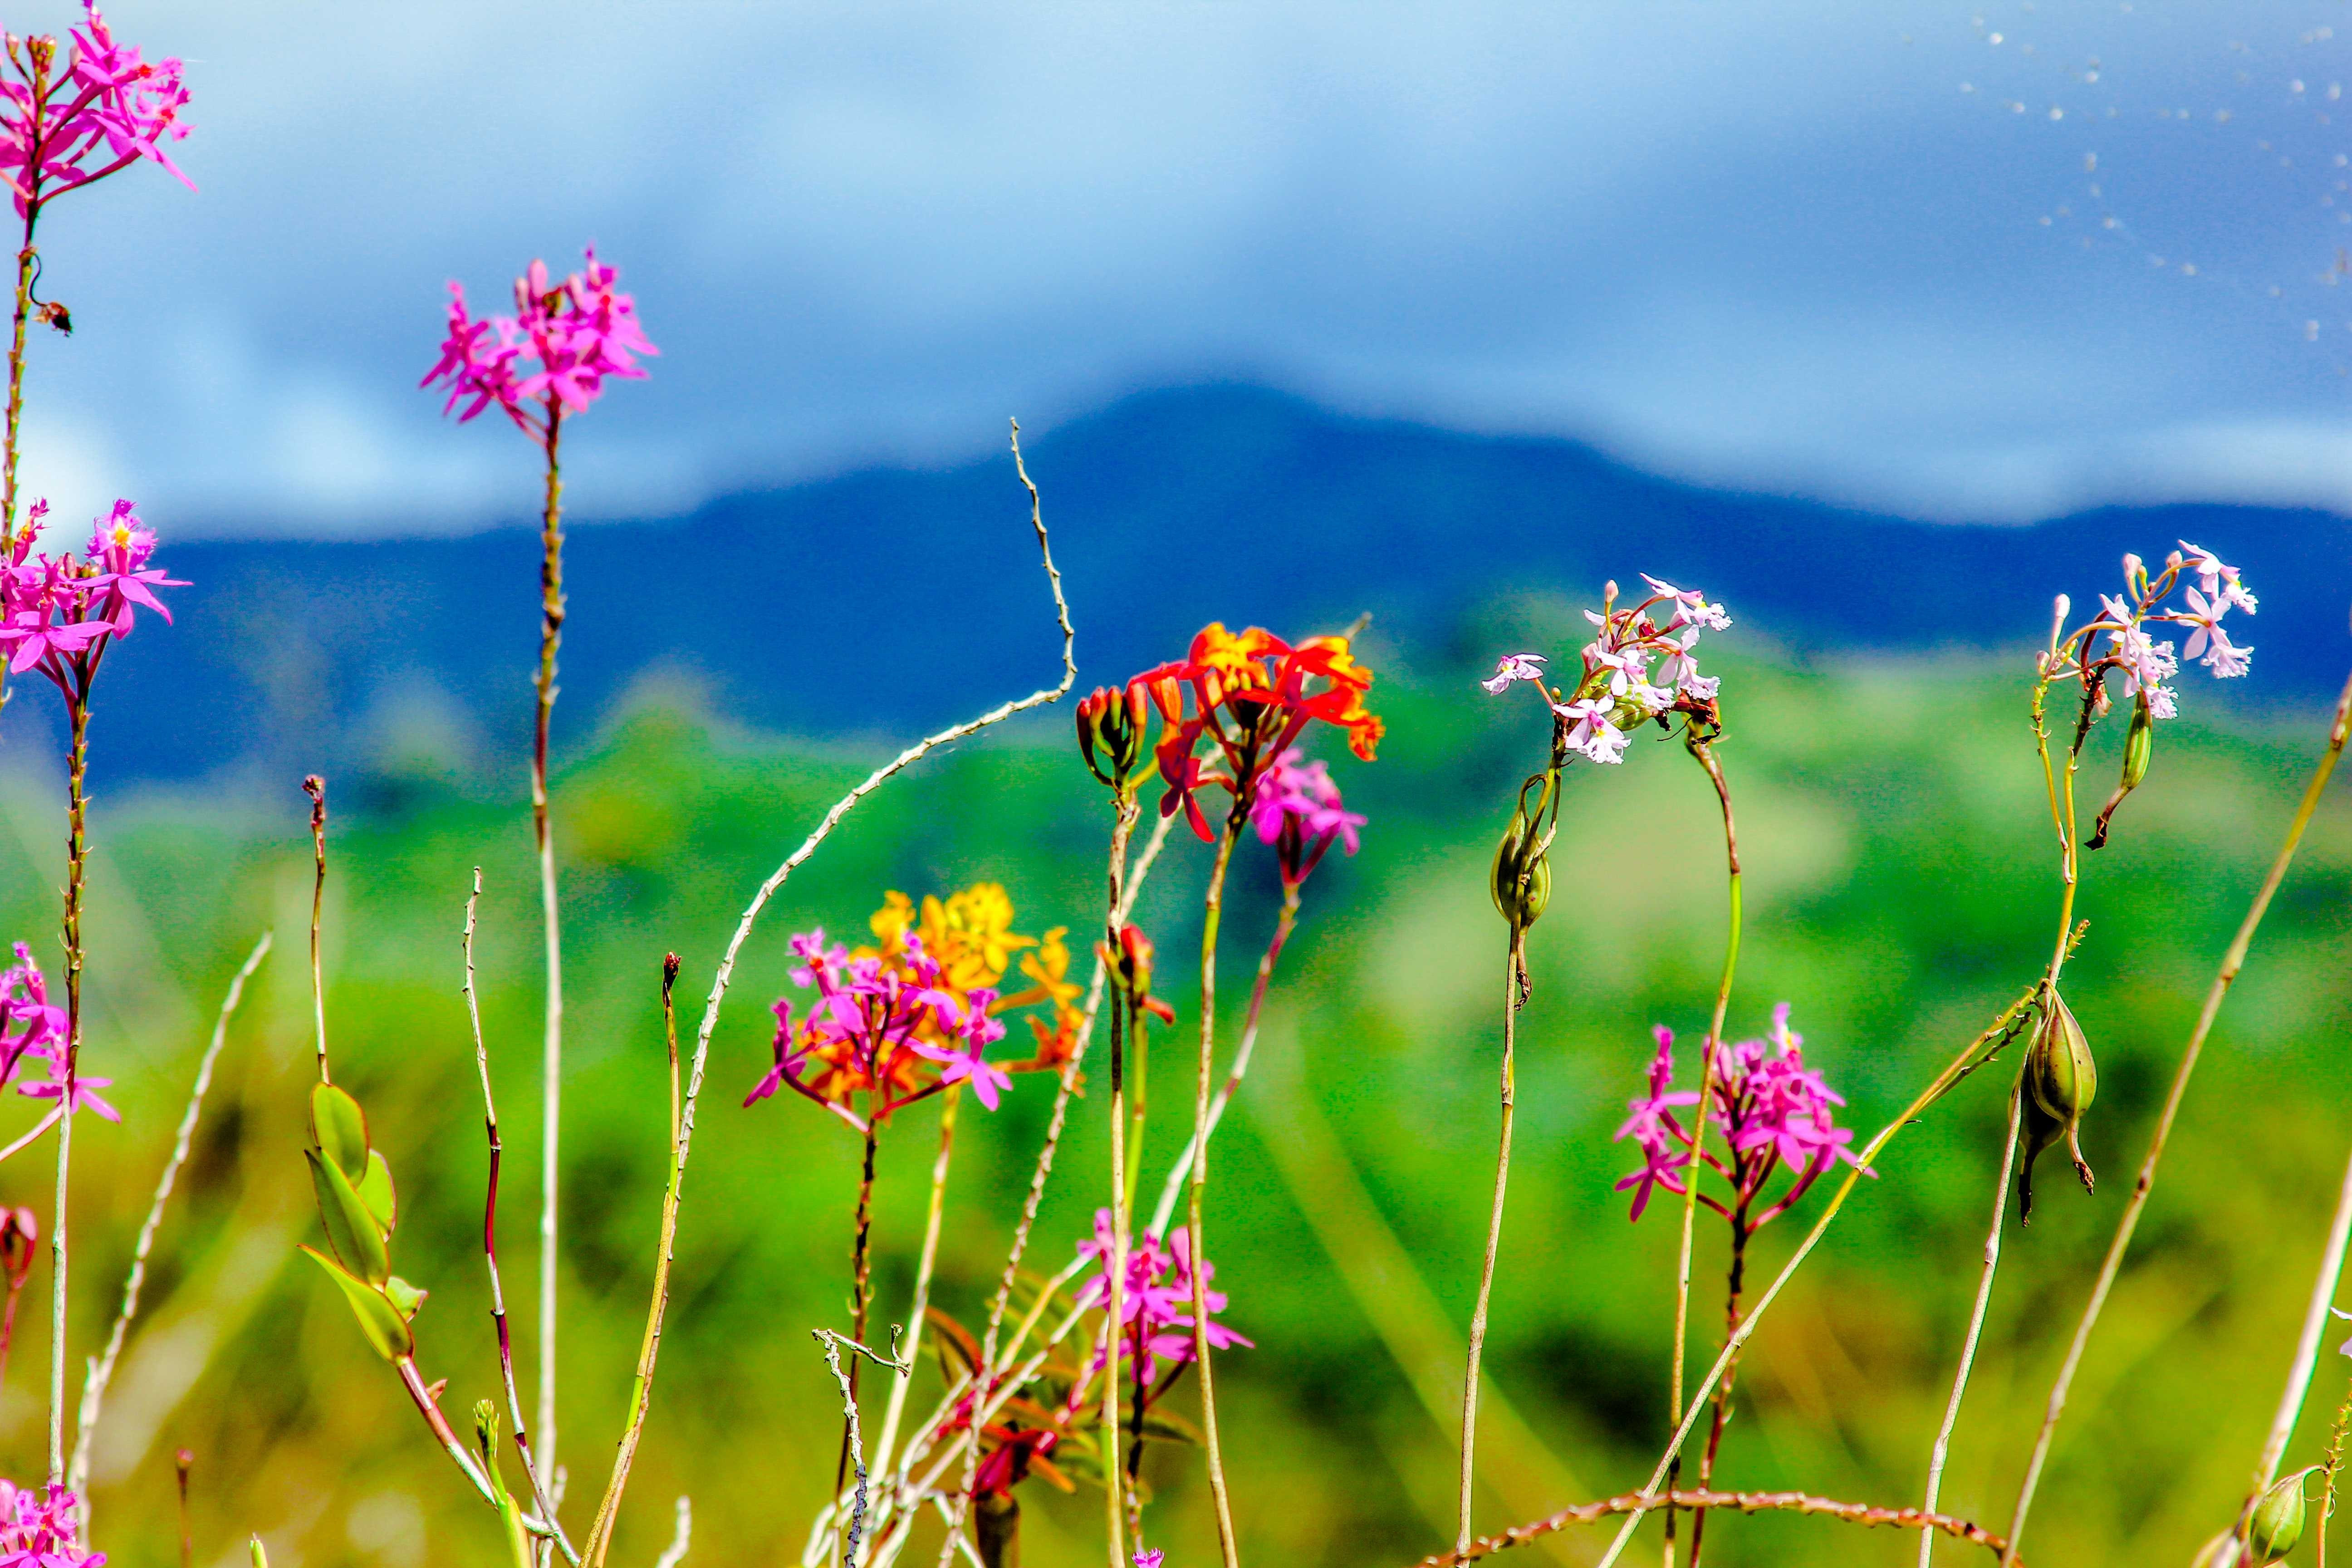
nature, grass, blossom, mountain, plant, field, meadow, prairie, sunlight, leaf, flower, green, botany, flora, plants, wildflower, grassland, rosa, habitat, ecosystem, macro photography, flowering plant, natural environment, grass family, plant stem, land plant